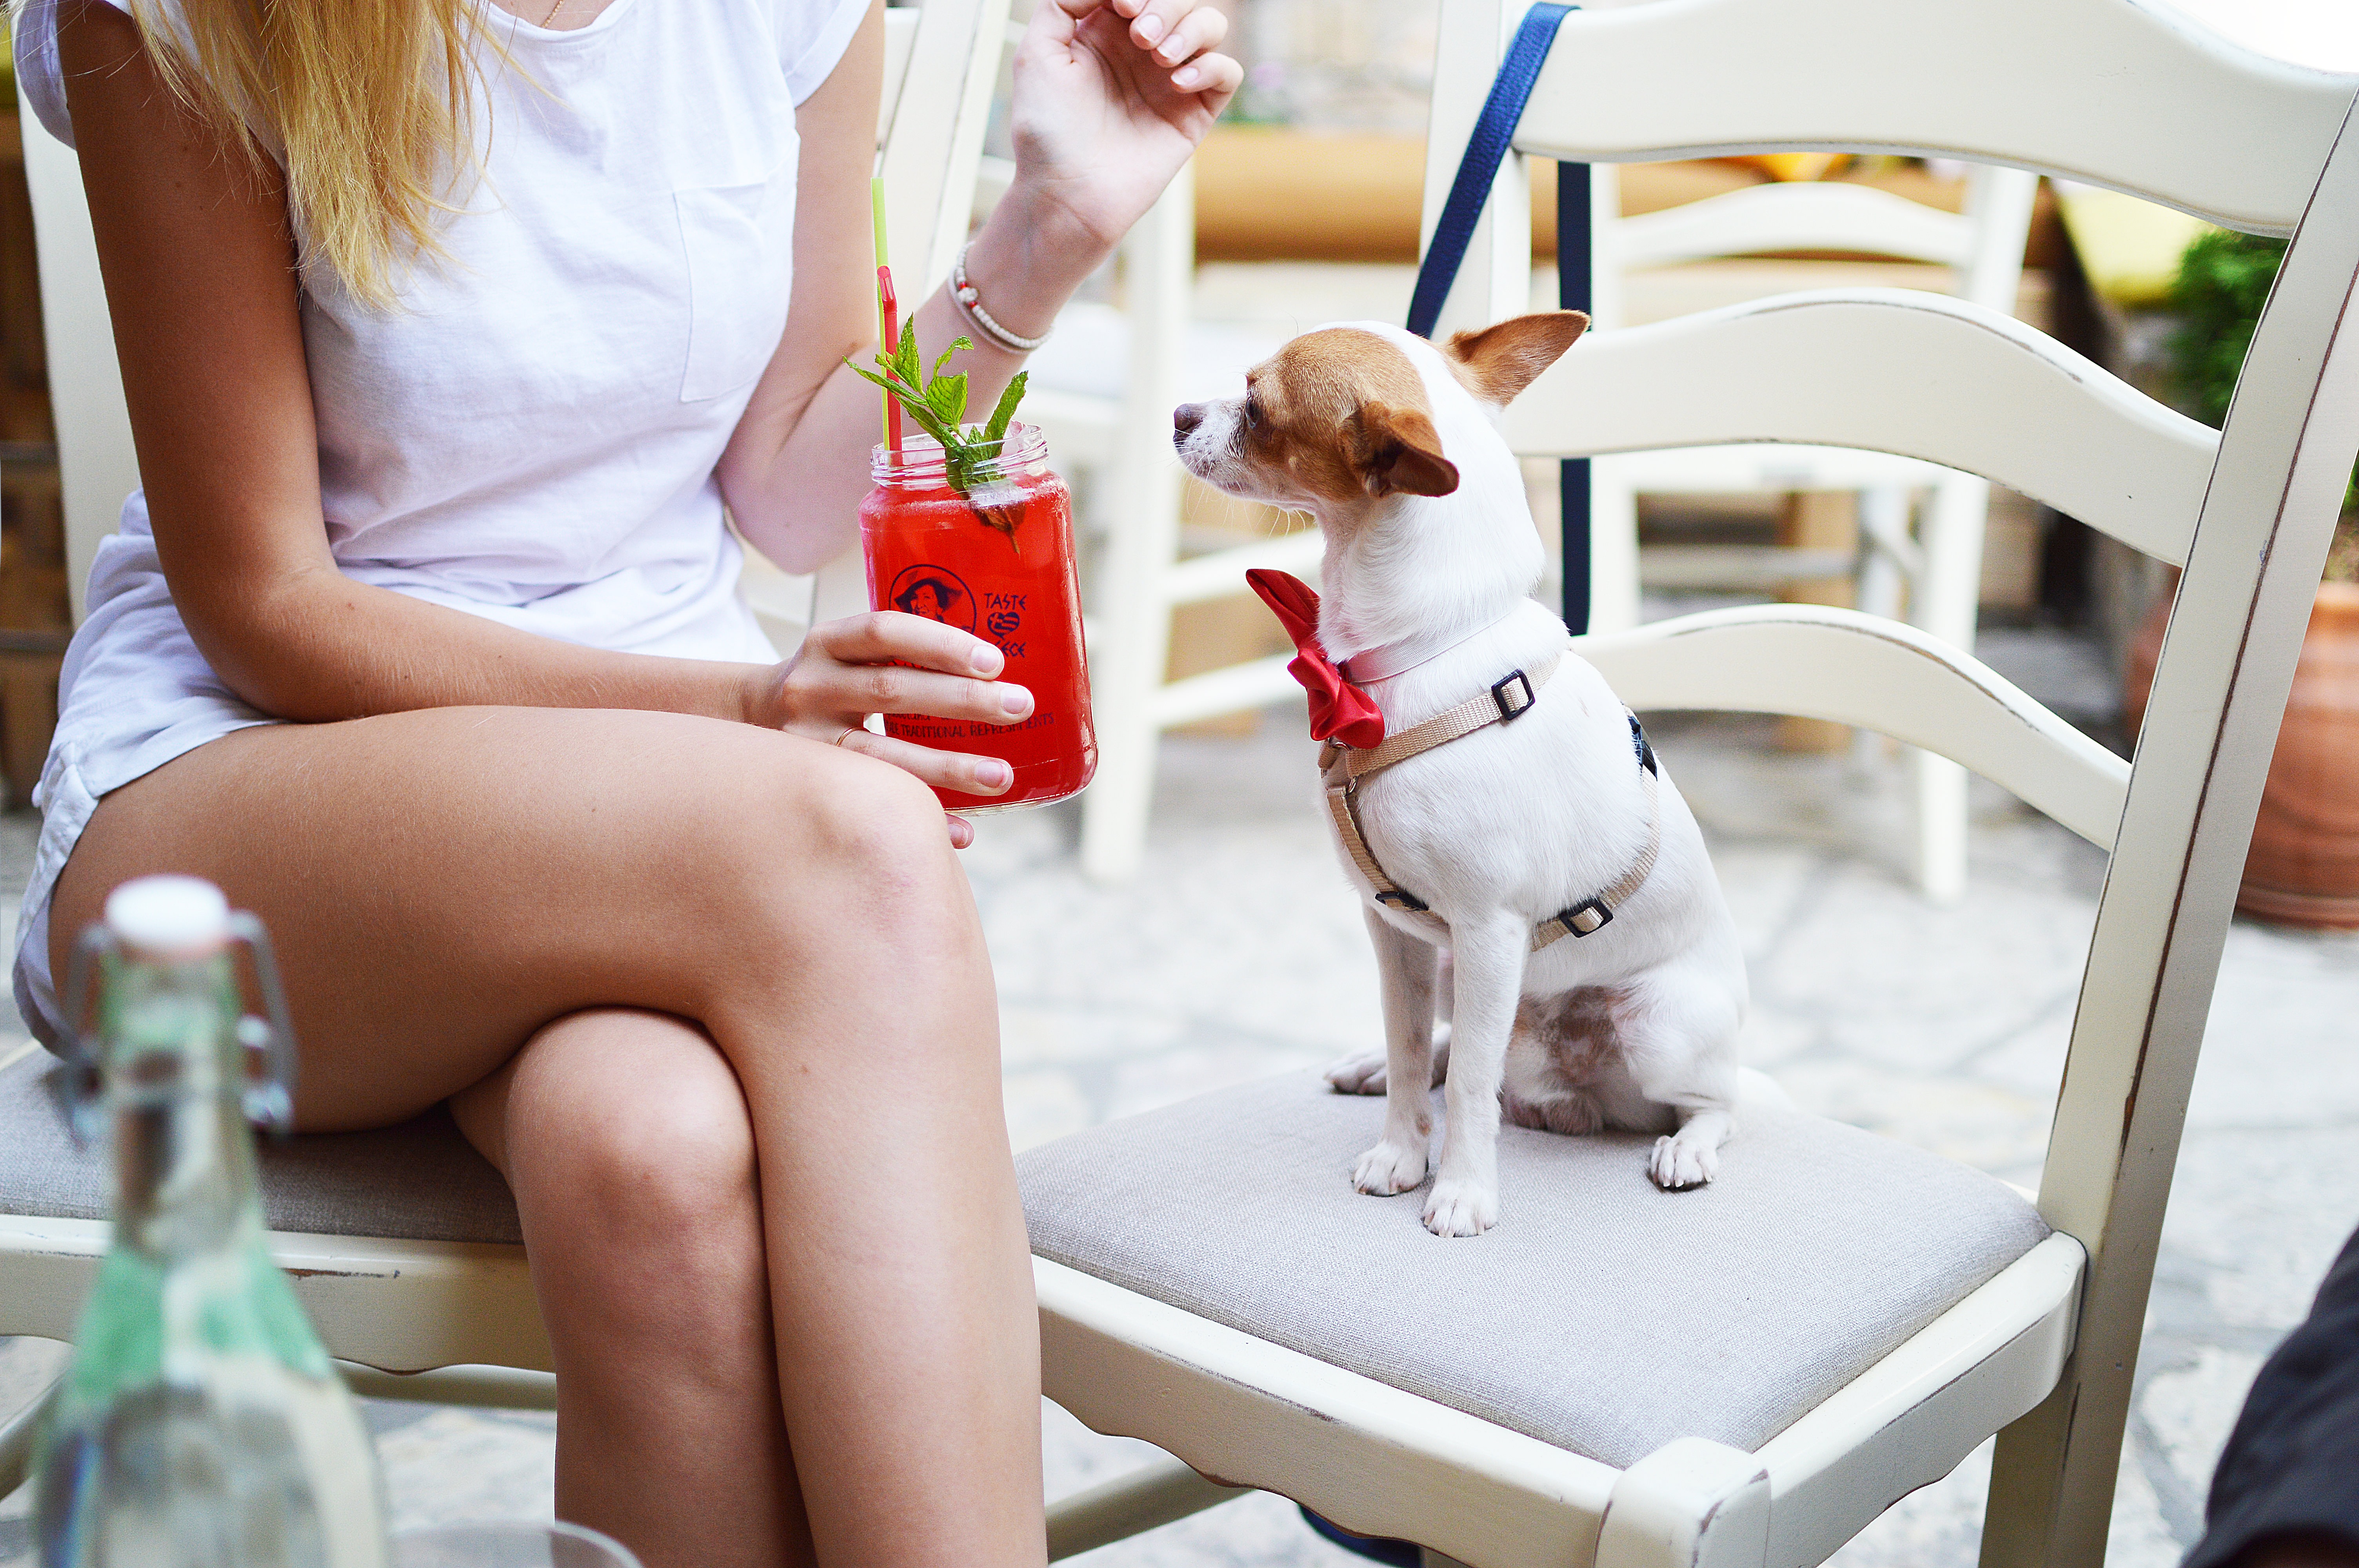
person, girl, woman, puppy, dog, animal, cute, pet, furniture, sit, chairs, skin, chihuahua